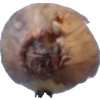
Label: onion